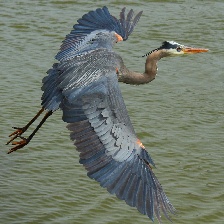
Species: BLUE HERON
Scientific name: ARDEA HERODIAS
ImageNet parent category: little_blue_heron